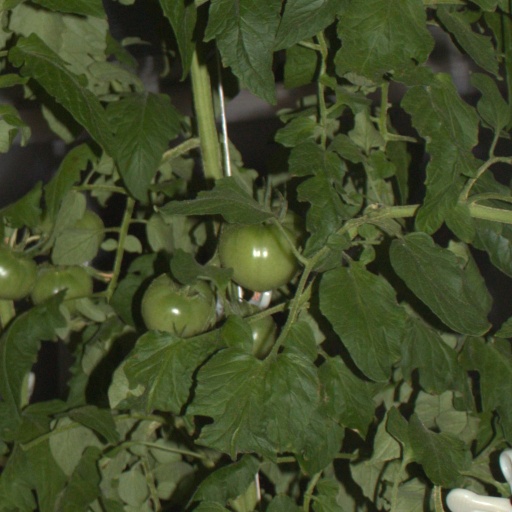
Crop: tomato